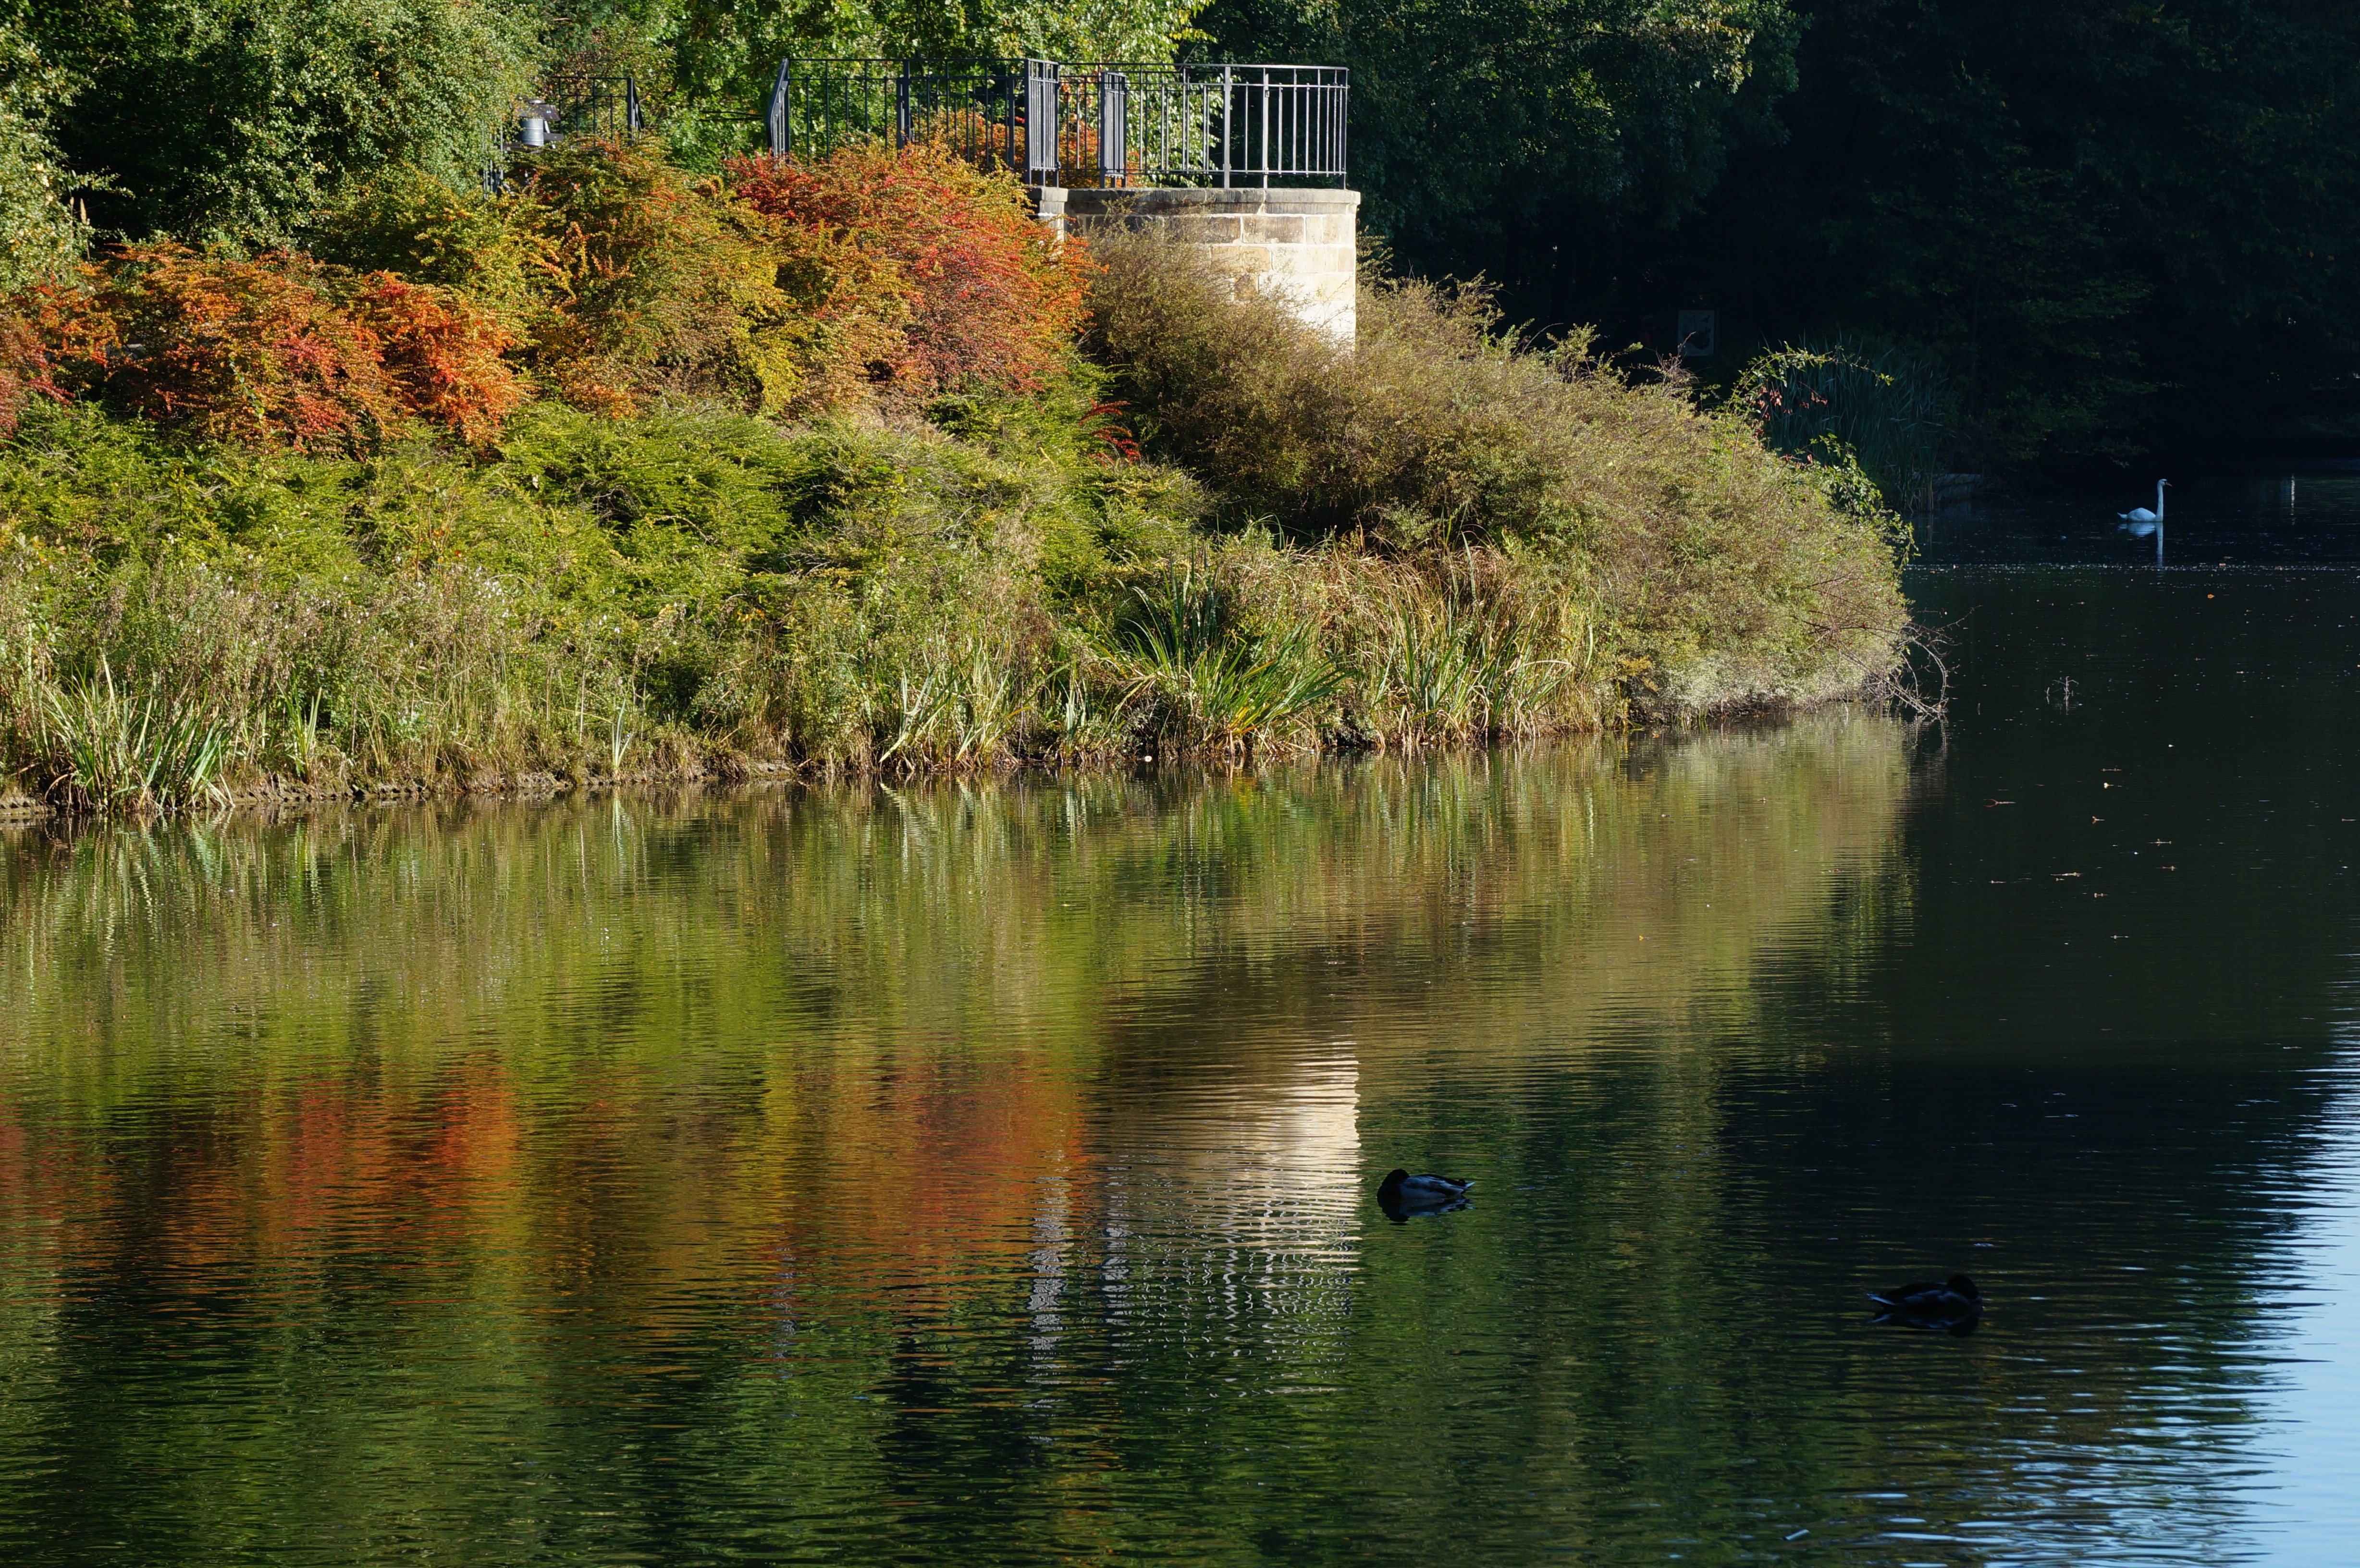
tree, water, nature, grass, plant, leaf, flower, lake, river, pond, reflection, autumn, reservoir, colorful, season, waterway, mood, mirroring, fish pond, woody plant